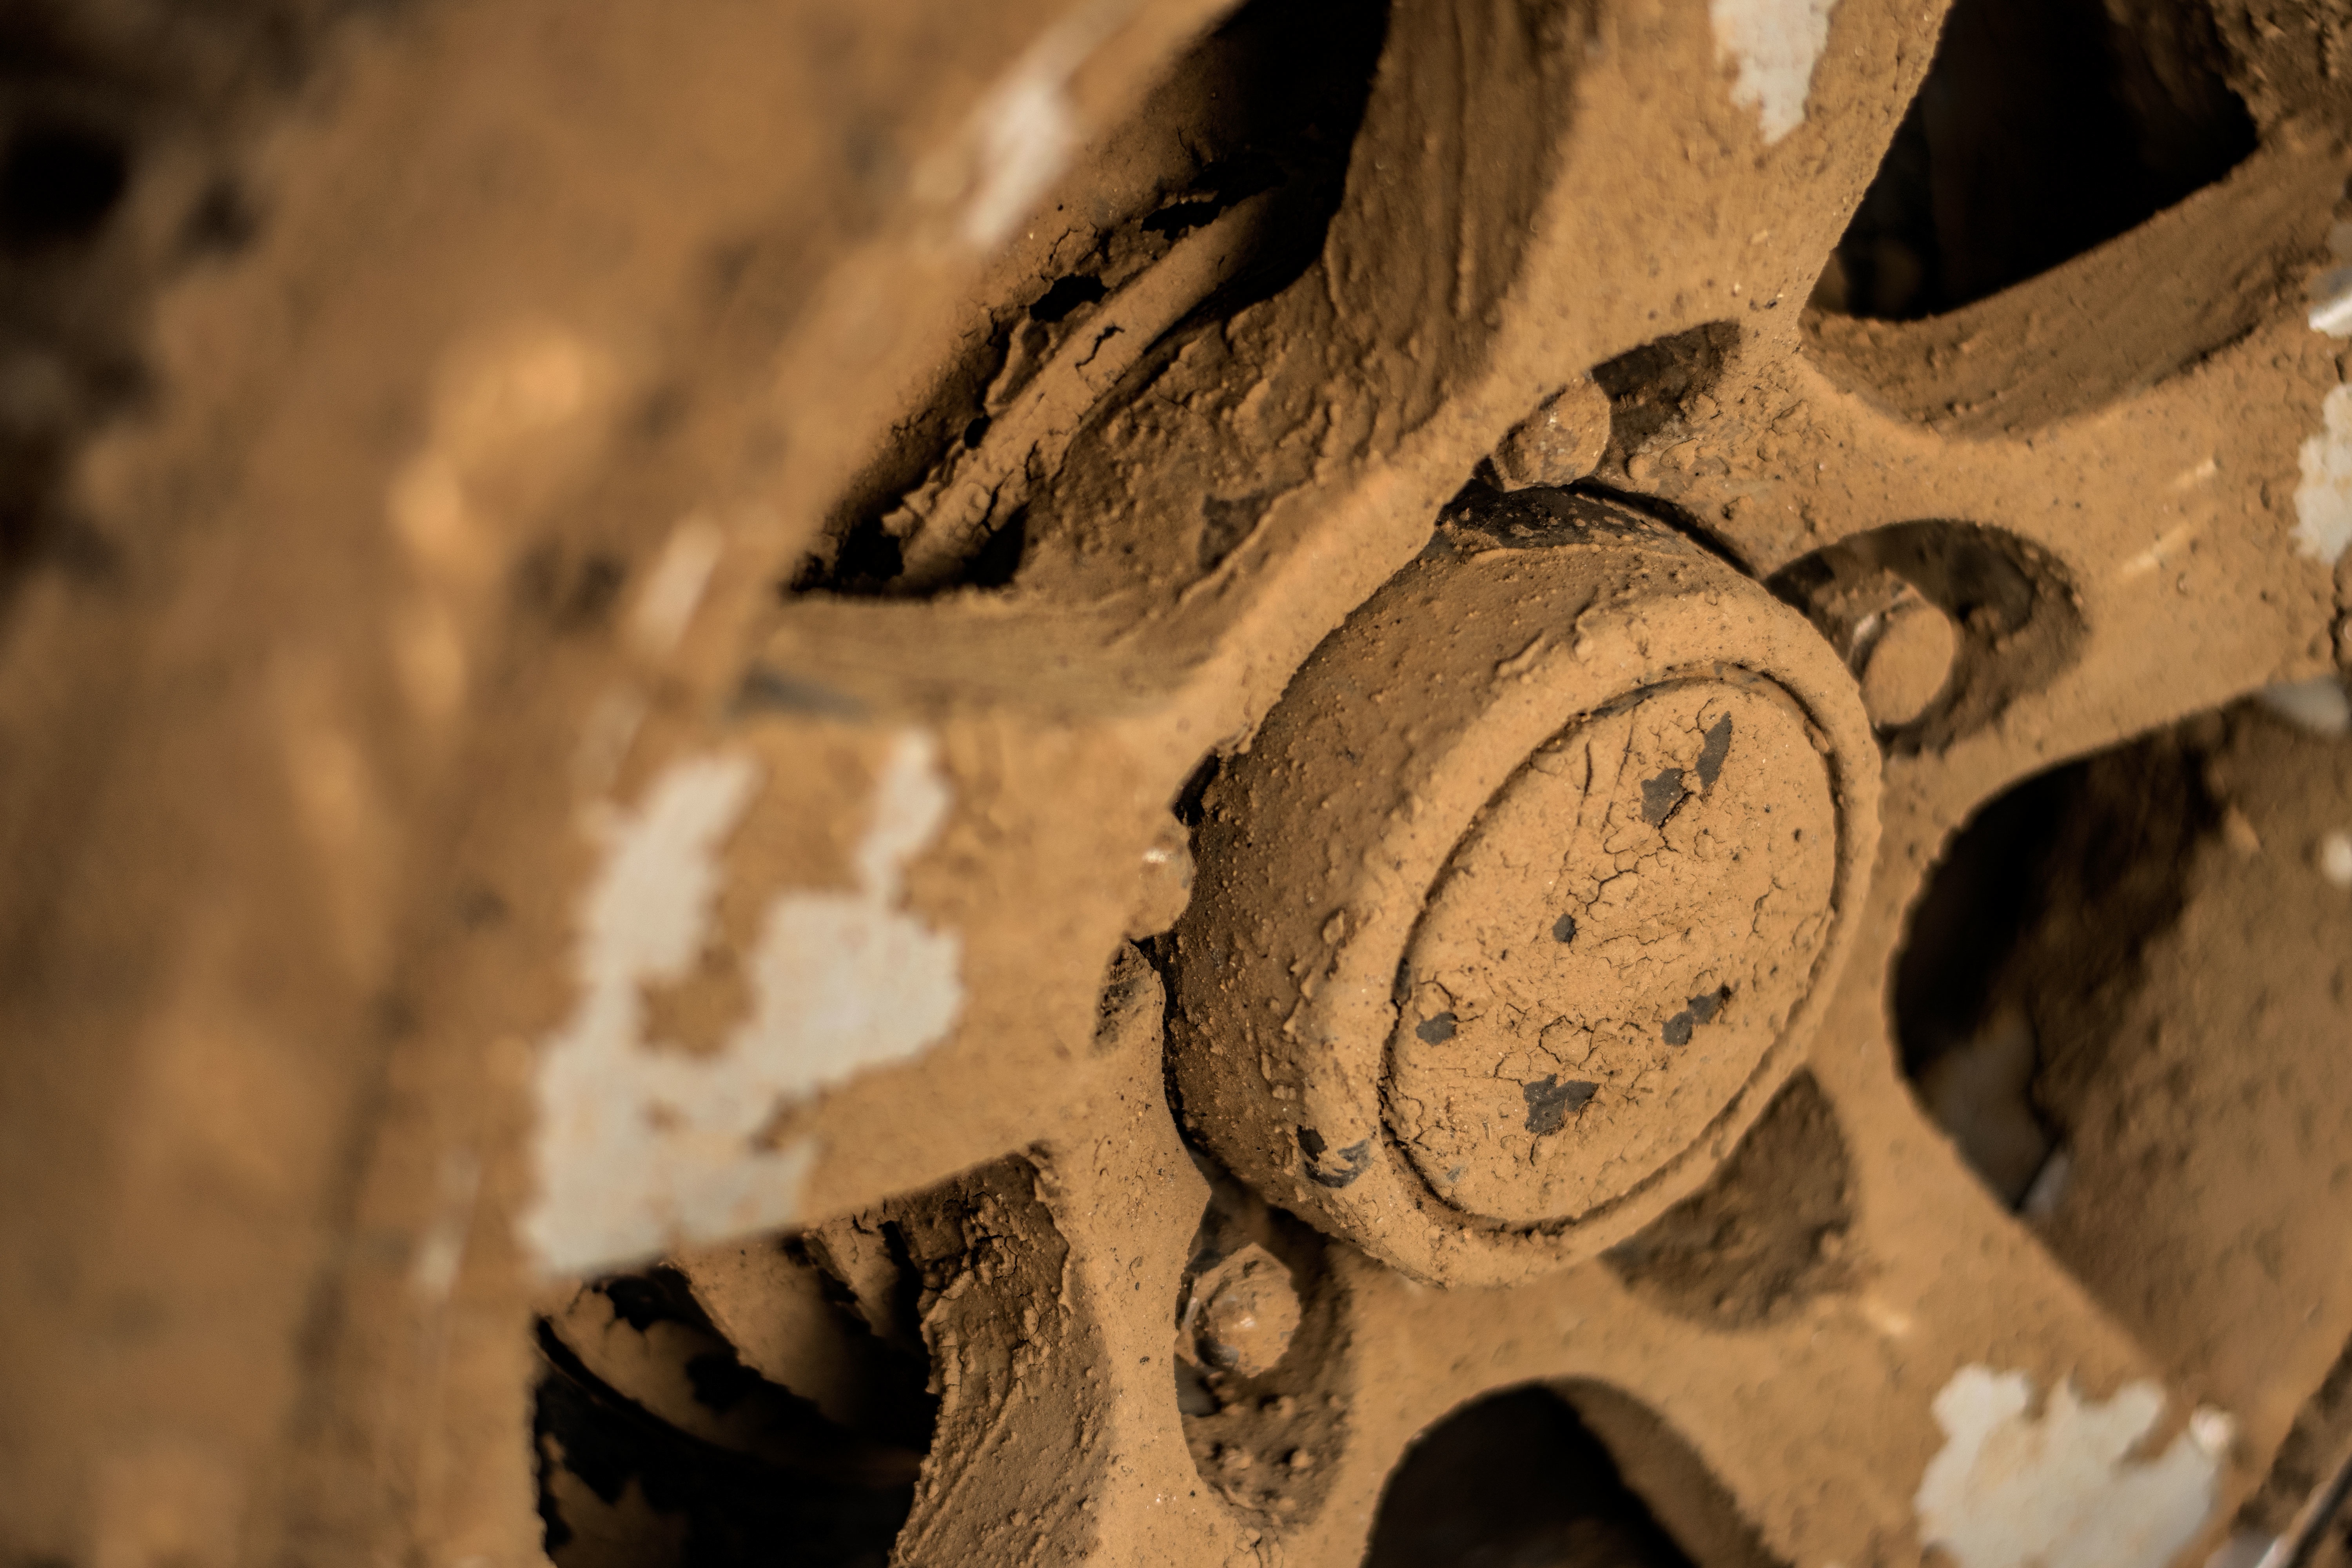
tree, rock, wood, number, wall, material, close up, sculpture, temple, carving, macro photography, ancient history